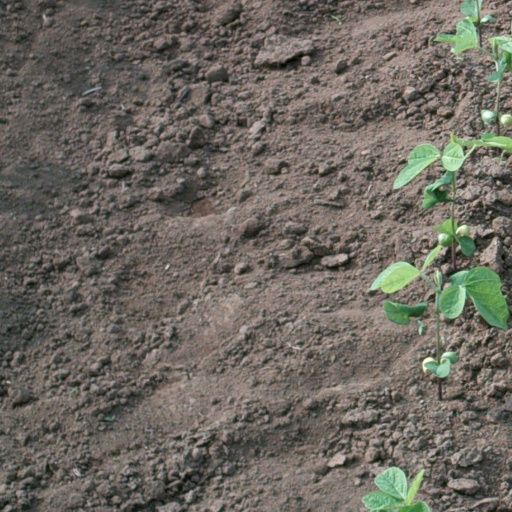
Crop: soybean